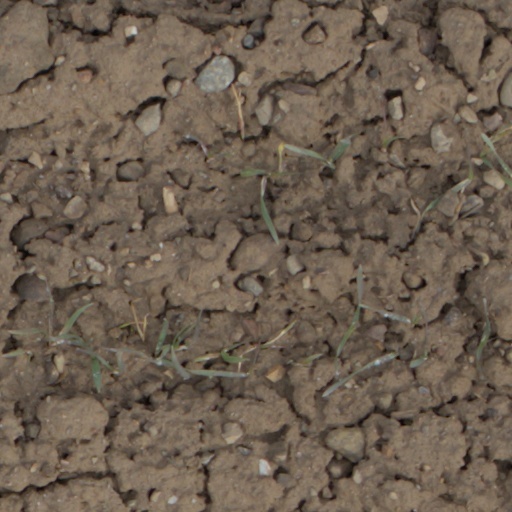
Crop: wheat